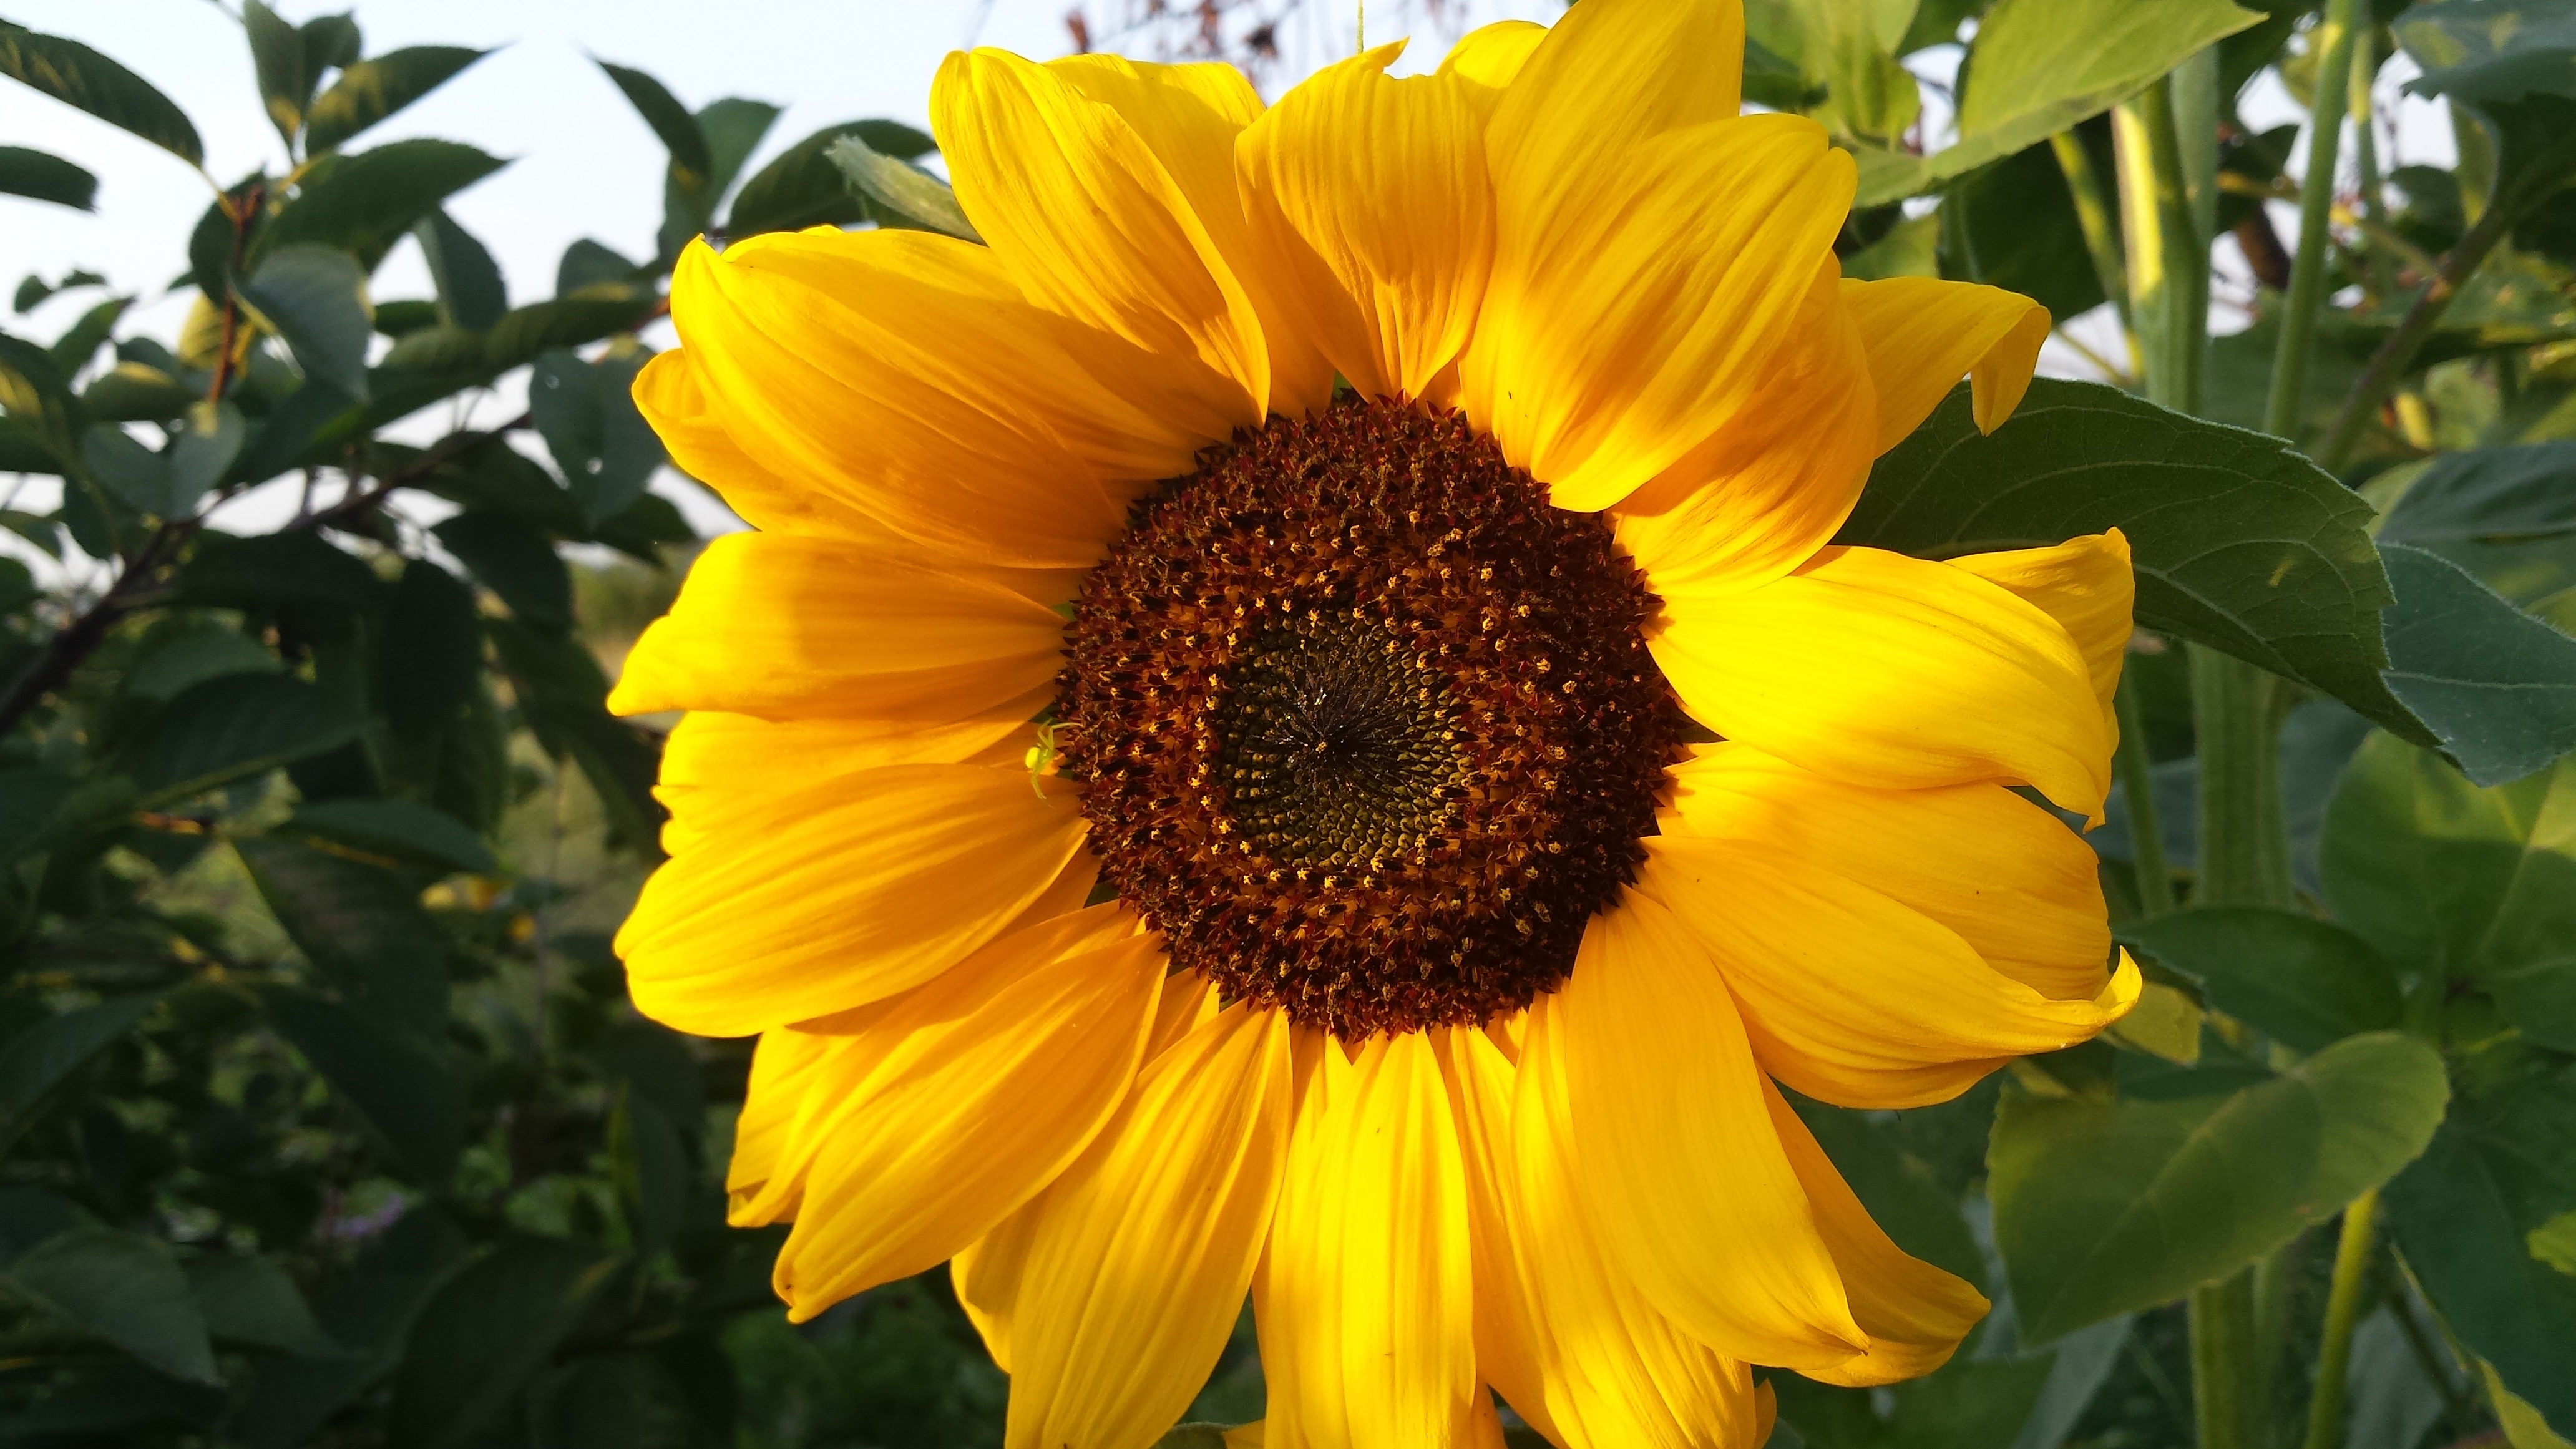
plant, sun, field, flower, petal, summer, botany, yellow, flora, sunflower, vegetarian food, flowering plant, daisy family, sunflower seed, annual plant, land plant